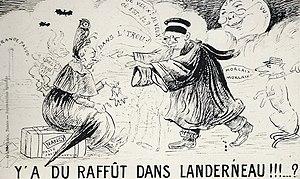
""Y'a du raffût dans Landerneau"" (carte postale humoristique d'Artaud et Nozais, vers 1910)"
Landerneau [lɑ̃dɛʁno] est une commune du département du Finistère, dans la région Bretagne, en France. Ses habitants, les Landernéens et les Landernéennes, étaient au nombre de 15 781 au recensement de 2017, ce qui faisait de Landerneau la quatrième ville du département.